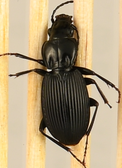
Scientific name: Pterostichus lachrymosus
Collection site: Mountain Lake Biological Station NEON (MLBS), plot MLBS_010